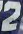
Number: 2